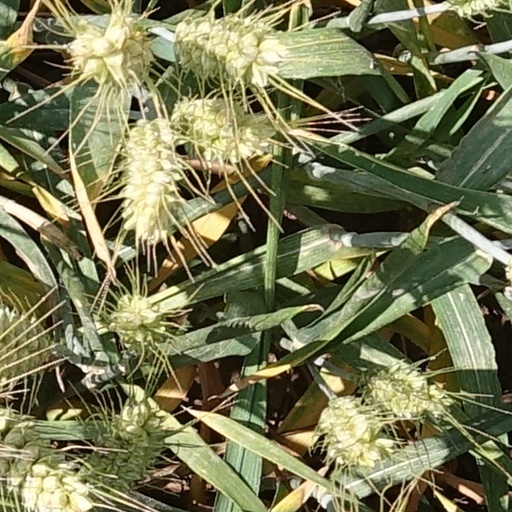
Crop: wheat